Jamie Foxx

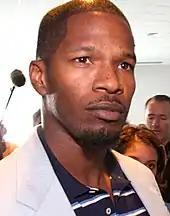
Foxx in 2005

Foxx has two daughters: model, actress, and television producer Corinne Foxx, born in 1994; and another daughter Anelise Bishop born in 2008. Corinne made her formal debut at the Bal des débutantes in November 2014 and was named Miss Golden Globe 2016 on November 18, 2015.